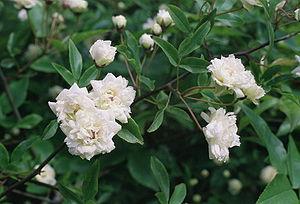
Le Rosier de Lady Banks est une espèce de rosier originaire du centre et de l'ouest de la Chine, dans les provinces de Gansu, Guizhou, Henan, Hubei, de Jiangsu, Sichuan et Yunnan. On l'y trouve dans les régions montagneuses à des altitudes comprises entre 500 et 2 200 mètres.